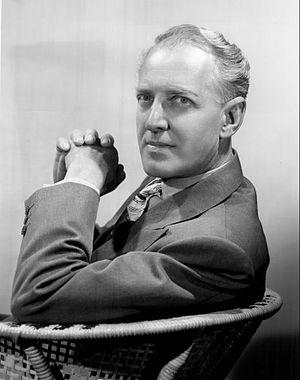
Otto Kruger, né le 6 septembre 1885 à Toledo, dans l'Ohio et mort le 6 septembre 1974 à Woodland Hills, dans le comté de Los Angeles, le jour de ses 89 ans, est un acteur américain.